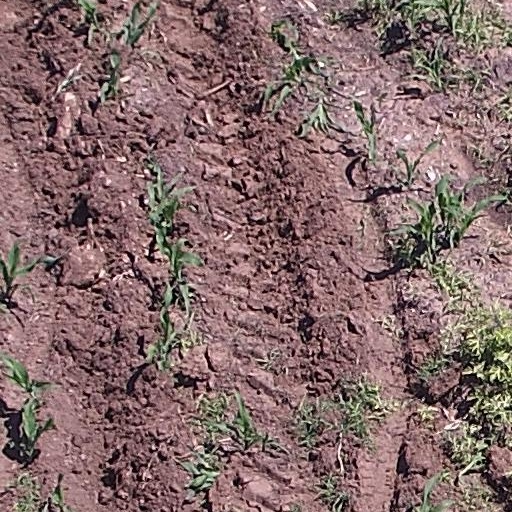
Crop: maize; corn